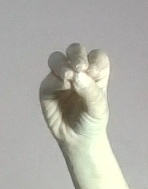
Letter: ha